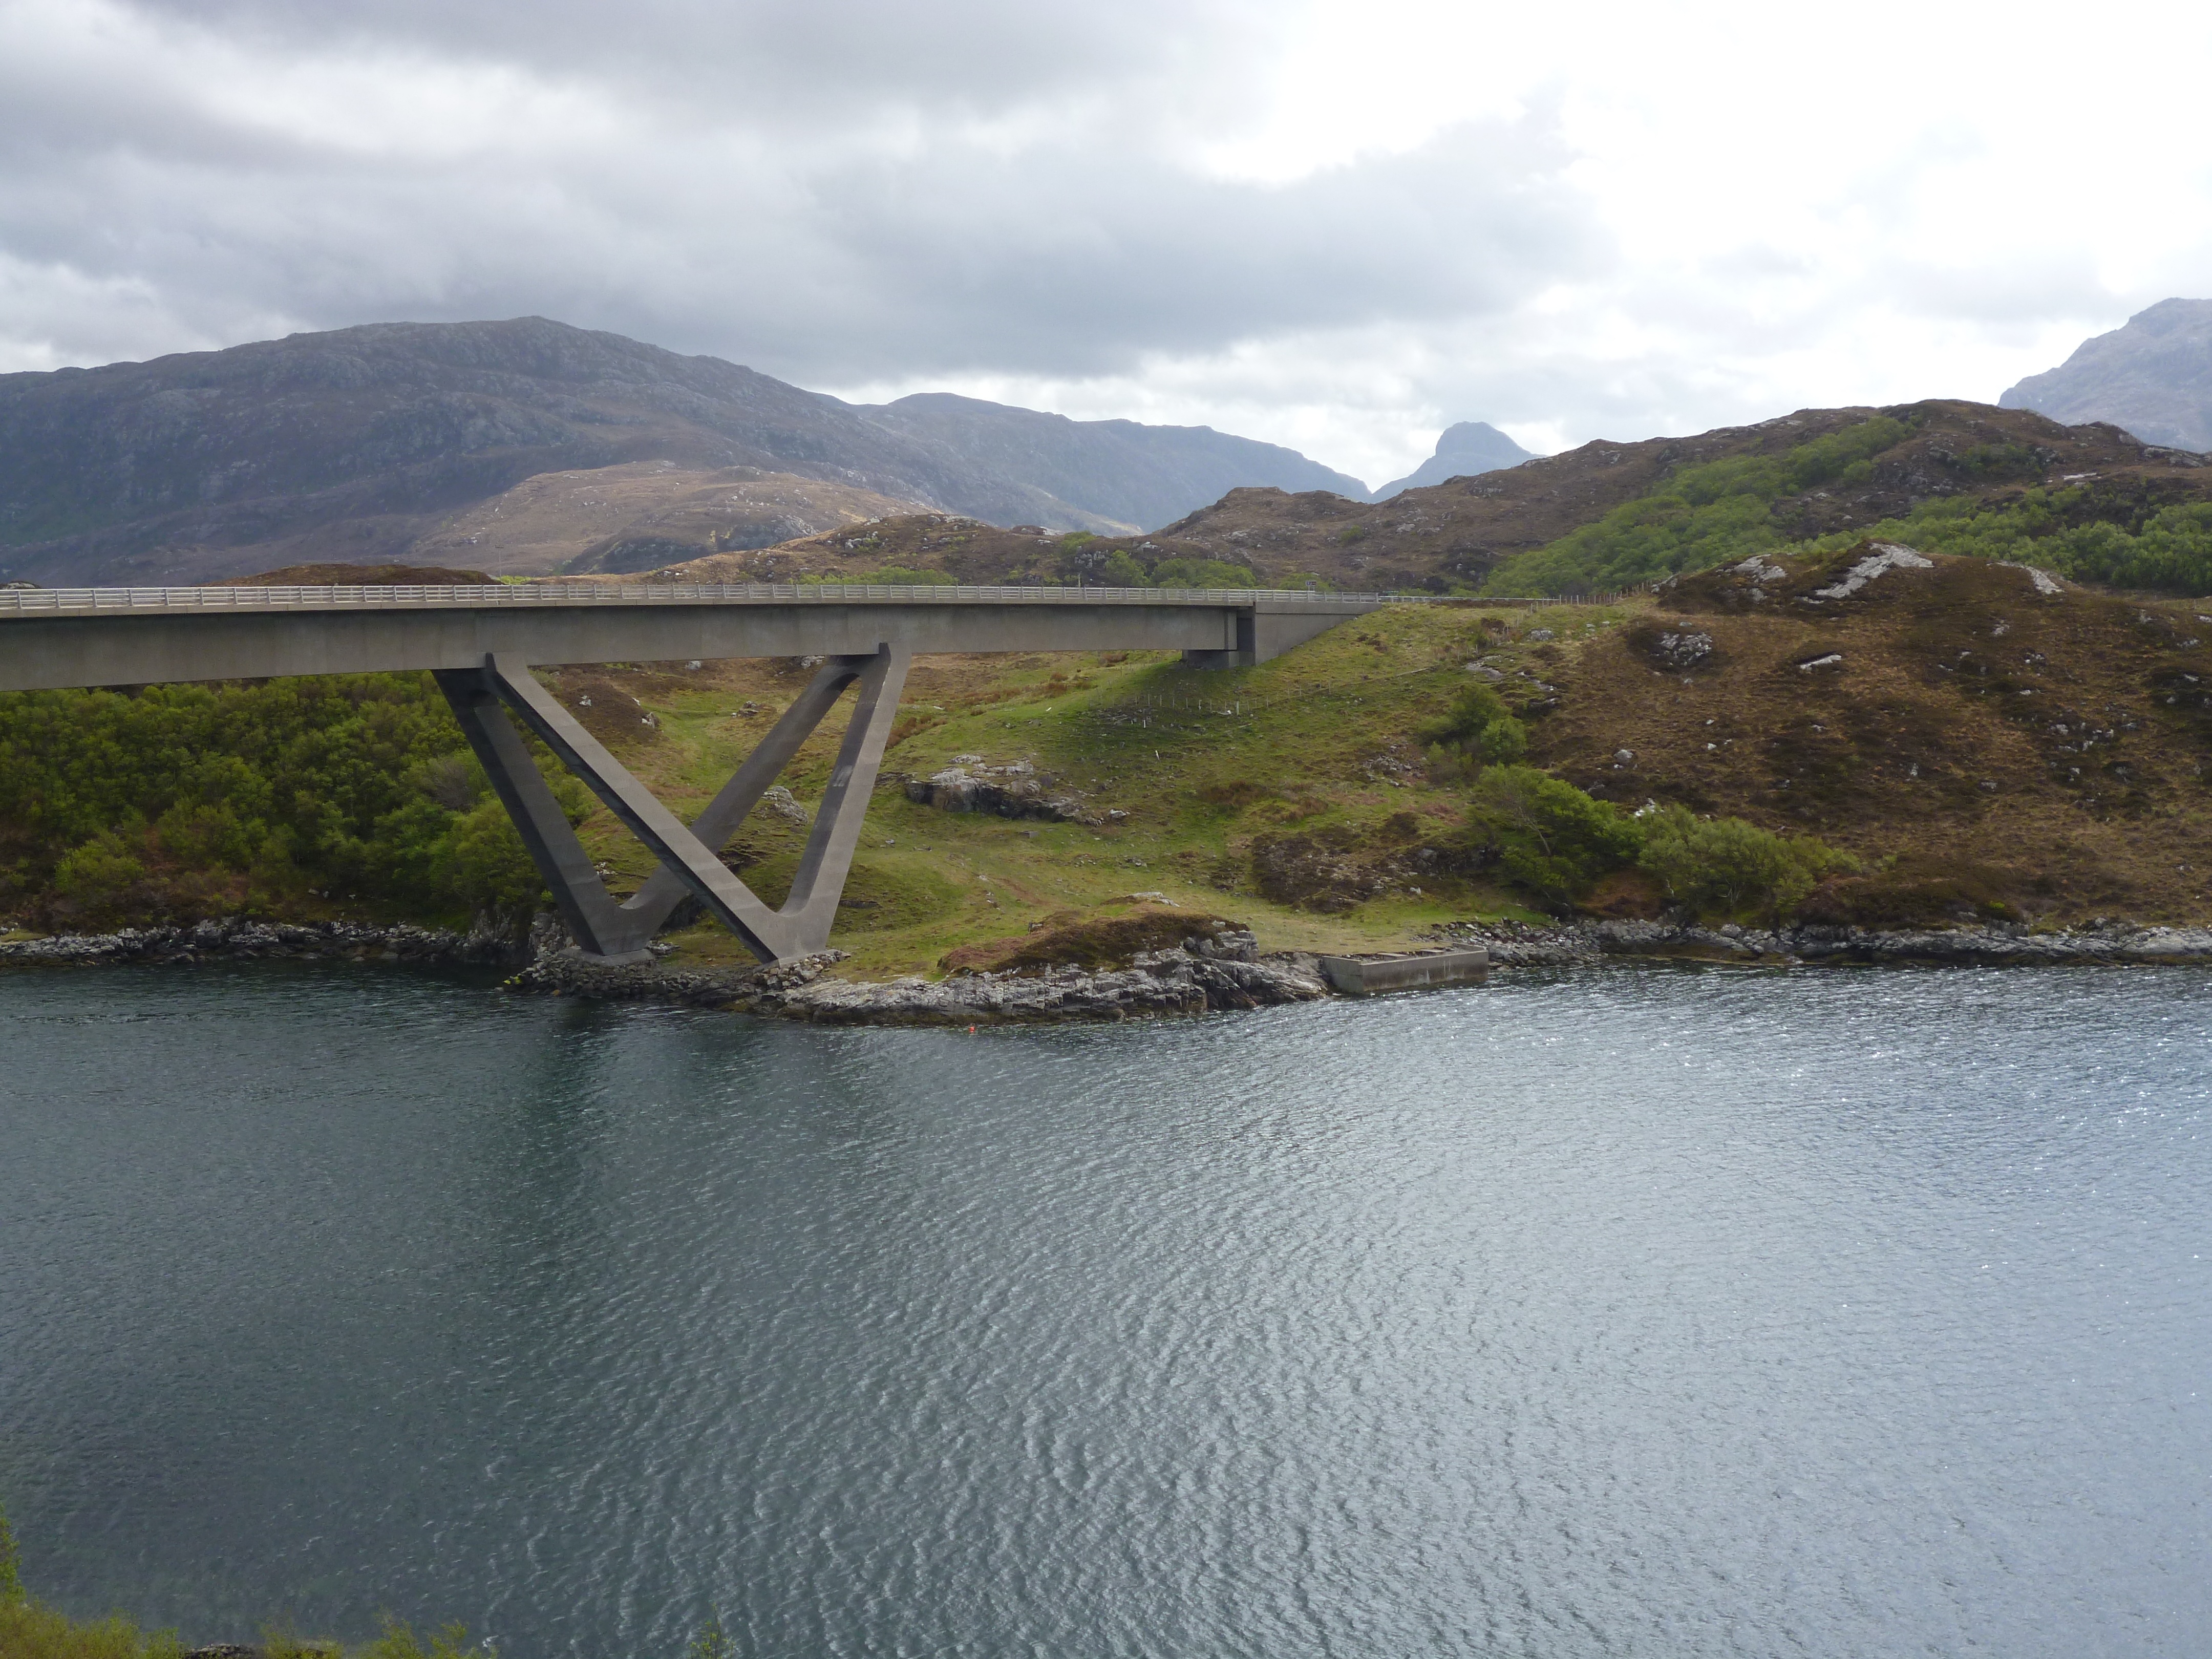
coast, mountain, countryside, lake, bicycle, river, bay, fjord, reservoir, highland, cycling, infrastructure, scotland, loch, highlands